USS Badger (FF-1071)

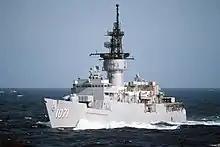
"Badger" on a midshipmen's summer training cruise in 1986.

Reaching Pearl Harbor on 12 December 1985, "Badger" spent the rest of that year and the first weeks of 1986 in port engaged, at first, in post-deployment and holiday standdown and, later, carrying out a six-week availability. She put to sea for the first time after her return on 1 February to participate in readiness exercises near Kauai. Similar training activities in the local operating area kept her busy until the second week in April. At that time, "Badger" stood out of Pearl Harbor for a six-week goodwill cruise to the South Pacific. During the voyage, she called at Pago Pago and Apia in the Samoan Islands, Nukualofa and Vavau in the Tonga Islands, and Funafuti in the Tuvalu Islands before returning to Hawaii by way of Apia. The warship arrived back in Pearl Harbor on 12 May and began a four-week period of relative inactivity in port. Early in June, she put to sea to participate in a phase of the multinational exercise RIMPAC 86 and then returned to Oahu on the 14th to prepare for an extended training cruise to the west coast. On 23 June, "Badger" embarked on the seven-week round of exercises punctuated with visits to west coast ports that constituted EASTPAC 86. During that space of time, she visited Vancouver in British Columbia and the California ports of San Francisco and San Diego before returning to Hawaii on 9 August.